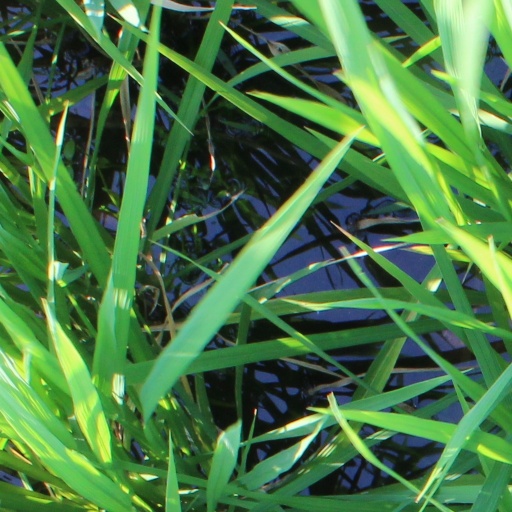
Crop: rice